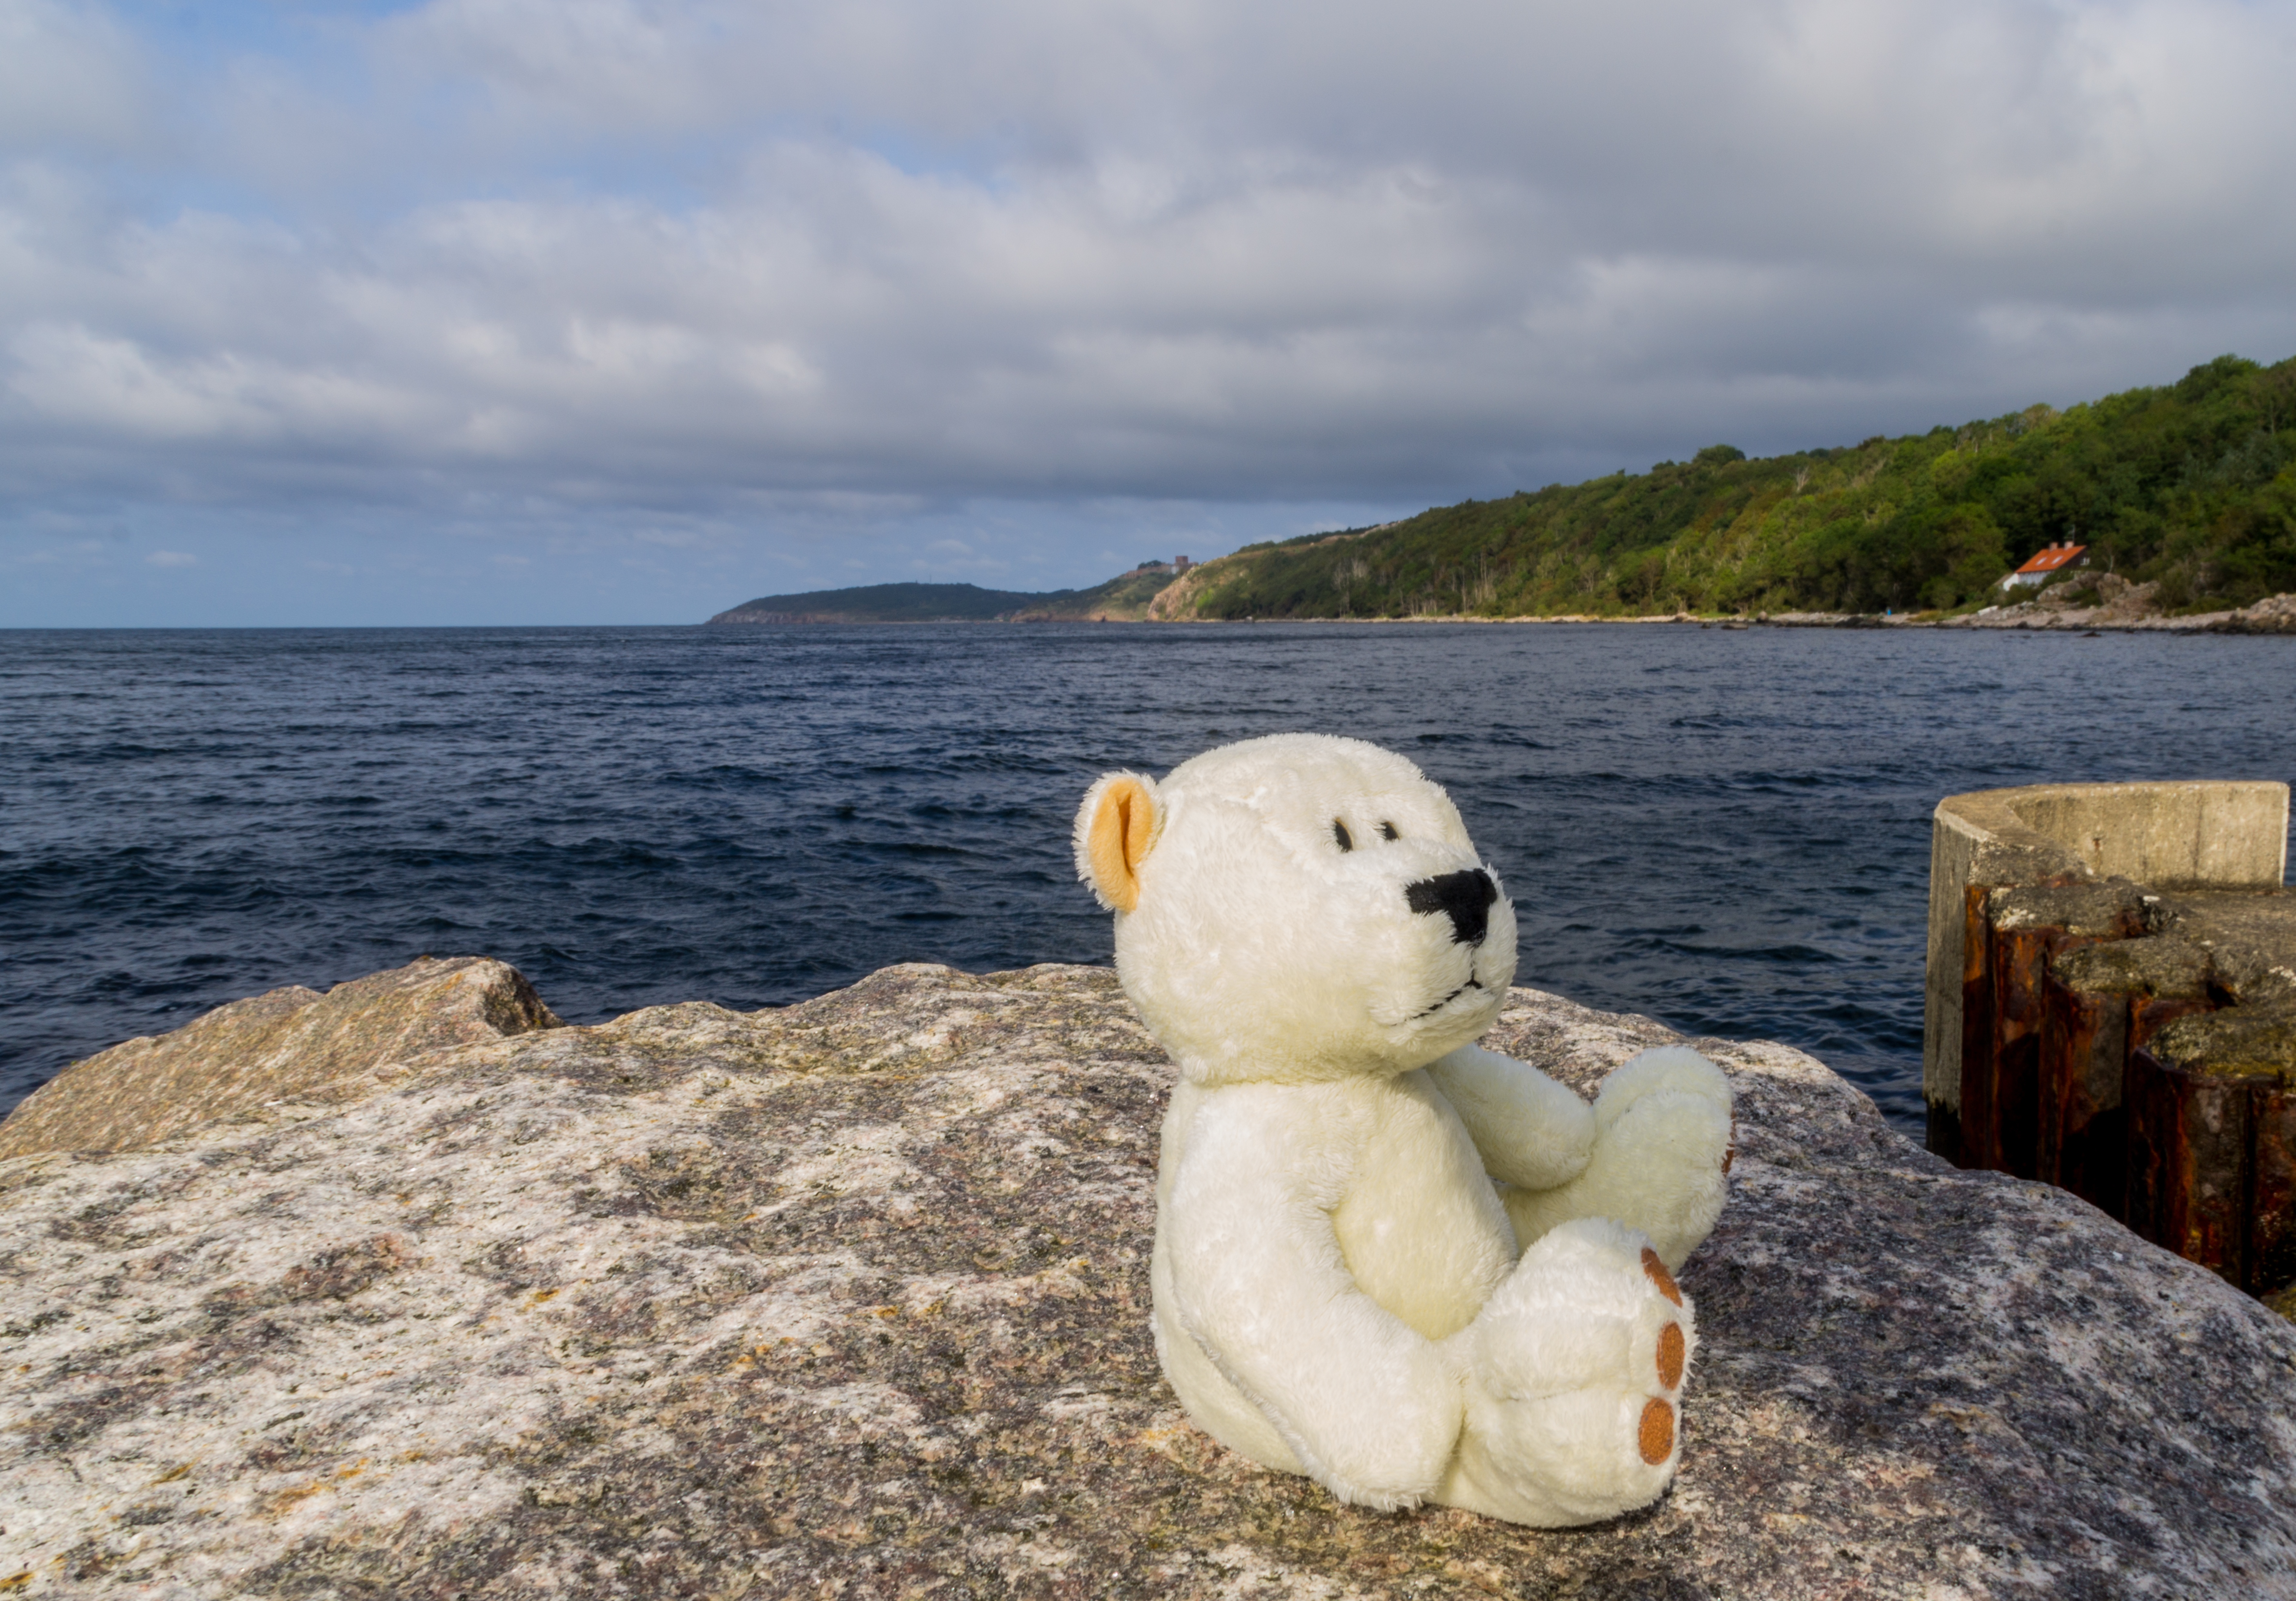
beach, sea, coast, rock, ocean, white, shore, view, pier, bear, holiday, brown, body of water, stones, background, bears, plush, teddy